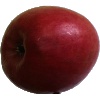
Label: apple_crimson_snow